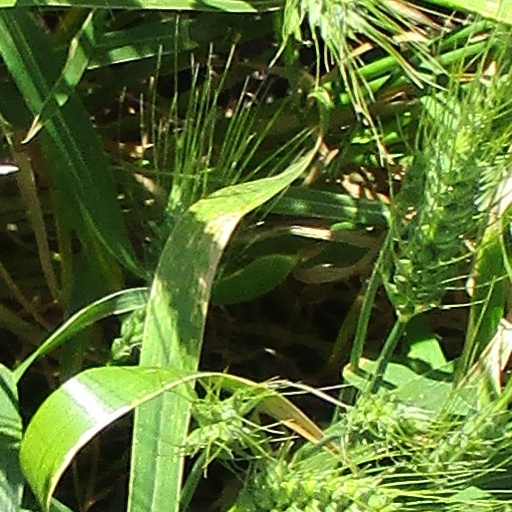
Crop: wheat